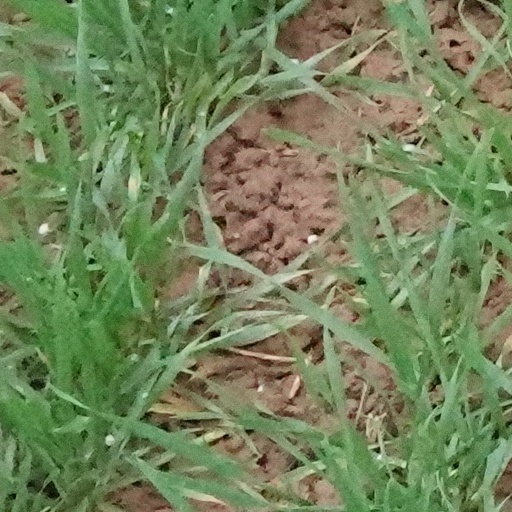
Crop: wheat